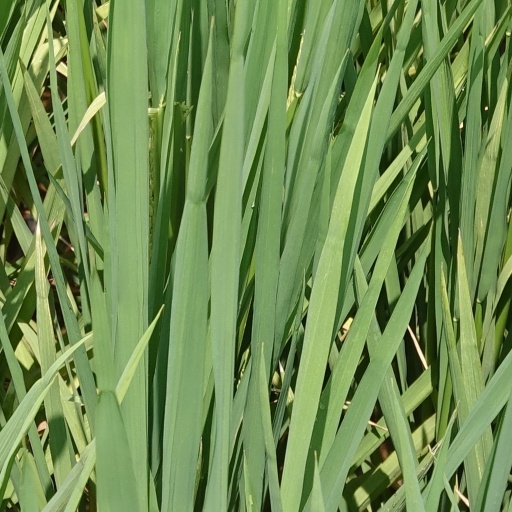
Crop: rice